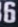
Number: 6